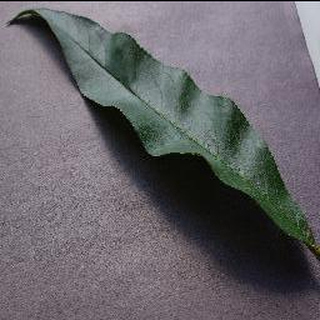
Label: healthy_peach